St. John's Red Storm

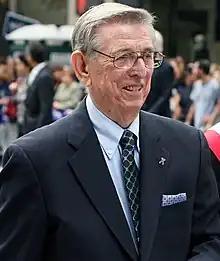
Lou Carnesecca

The women's volleyball team at St. John's have won 3 Big East regular-season championships (2006, 2007 & 2008) and won the Big East Championship in 2007 and 2019 – and appeared in the Women's Volleyball NCAA tournament in 2006, 2007 and 2019.